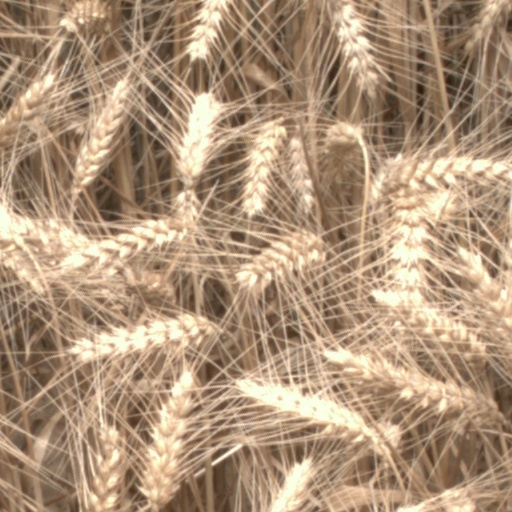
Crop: wheat